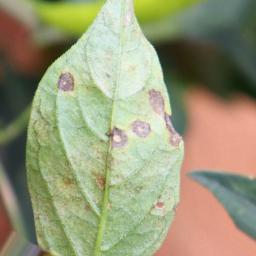
Label: cercospora